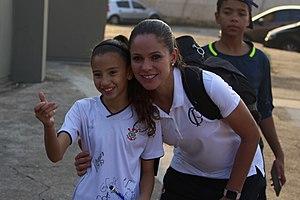
Erika - apres match au stade des Corinthians, Sao Paulo
Érika, de son nom complet Érika Cristiano dos Santos, née le 4 février 1988 à São Paulo, est une joueuse brésilienne de football évoluant au poste de défenseur. Internationale brésilienne.